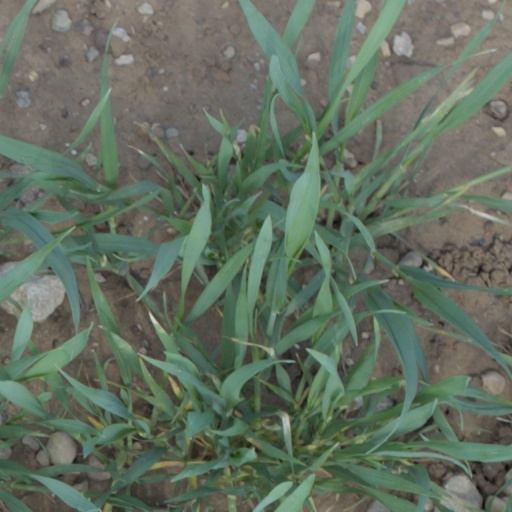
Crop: wheat